Economic impact of the COVID-19 pandemic

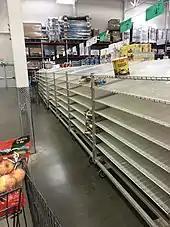
Empty shelves from panic buying at the Sam's Club in Lufkin, Texas, on 13 March 2020.

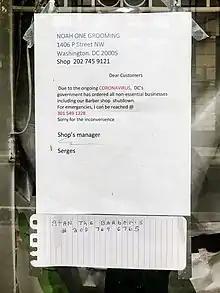
Closed barber on P St NW in Washington, DC

On 21 February, at least ten towns in the Lombardy and Veneto regions of Italy, with a total population of 50,000, were locked down in quarantine. Schools and universities have been closed throughout Northern Italy along with museums, and various festivities, concerts, sporting events and church masses have been cancelled as of 23 February. On 4 March, these closures were extended to all schools and universities nationwide.